1962 Armstrong 500

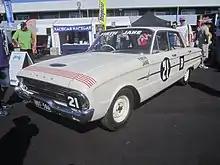
A Ford Falcon XL built up as a tribute to the car which is credited as "First across the line" in the 1962 Armstrong 500

For the 1962 race the division of classes was changed from engine capacity, used in the previous two Armstrong 500s, to the purchase price (in Australian pounds, the currency of the era) of the vehicle on the Australian market, with the intent to allow members of the public to make comparisons between cars which they could personally afford. An upper limit of £2000 was established to prevent the race from being dominated by purpose-built sports cars. These changes saw the Renault Gordinis move up from Class D to Class C, while the Volkswagens dropped from C to D. Volkswagen would break through for their first class victory this year.